History of penicillin

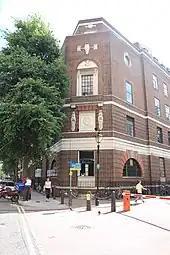
St Mary's Hospital showing Fleming's lab and Praed Street

While working at St Mary's Hospital, London in 1928, Alexander Fleming, a Scottish physician was investigating the variation of growth in cultures of "S. aureus". In August, he spent the summer break with his family at his country home The Dhoon at Barton Mills, Suffolk. Before leaving his laboratory, he inoculated several culture plates with "S. aureus." He kept the plates aside on one corner of the table away from direct sunlight and to make space for his research student, Stuart Craddock, to work in his absence. He returned to his laboratory on 3 September. As he and Daniel Merlin Pryce, his former research student, examined the culture plates, they found one with an open lid and the culture contaminated with a blue-green mould. In the contaminated plate the bacteria around the mould did not grow, while those farther away grew normally, meaning that the mould killed the bacteria. Fleming photographed the culture and took a sample of the mould for identification before preserving the culture with formaldehyde.